Rail transport in China

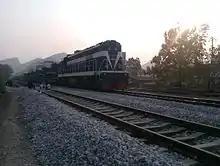
A military train near Guilin.

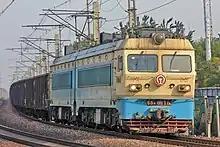
A SS4 electric locomotive pulling coal cars on the Shijiazhuang-Dezhou Railway.

Freight trains in China are primarily used to ship bulk cargo. The important cargo is coal, which accounts for more than half of total rail freight tonnage. In 2013, 2.322 billion tonnes of coal were shipped on trains in China, about 58% of the total rail freight tonnage of 3.967 billion. Another one-fifth of rail freight was devoted to ores and minerals, which were 851 million tonnes (21.5%) in 2013. Other major categories of bulk goods include grain (110 million tonnes, 2.77% in 2013) and fertilizer (87 million tonnes, 2.19% in 2013).